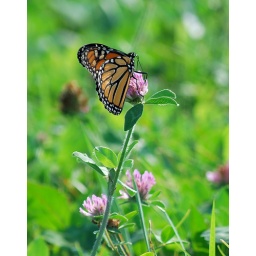
Monarch in a field of flowers